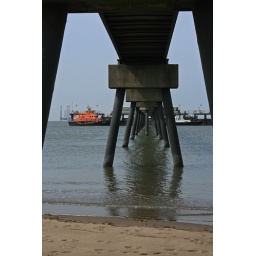
View beneath the bridge which connects the Spurn Point pilot boat and lifeboat station to the land.